All Out (2022)

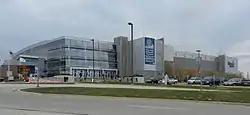
The event was held at the Now Arena in the Chicago suburb of Hoffman Estates, Illinois, marking the third All Out held here after 2019 and 2021.

All Out is a professional wrestling pay-per-view (PPV) event held annually during Labor Day weekend by All Elite Wrestling (AEW) since 2019. It is one of AEW's "Big Four" PPVs, which also includes Double or Nothing, Full Gear, and Revolution, their four biggest domestic shows produced quarterly. On July 13, 2022, AEW announced that the fourth All Out event would take place on September 4 at the Now Arena in the Chicago suburb of Hoffman Estates, Illinois. Additionally as part of All Out week, both of AEW's weekly television programs, "Wednesday Night Dynamite" and "Friday Night Rampage", aired live from the same arena on August 31 and September 2, respectively. Tickets for all three events went on sale on July 15 with bundle packages available. There was also a fanfest on Saturday, September 3 at the Renaissance Schaumburg Convention Center. All Out itself was preceded by a one-hour pre-show called Zero Hour, which aired for free on AEW's social media platforms.